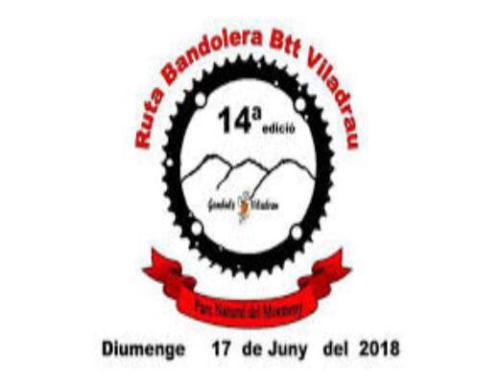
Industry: Food